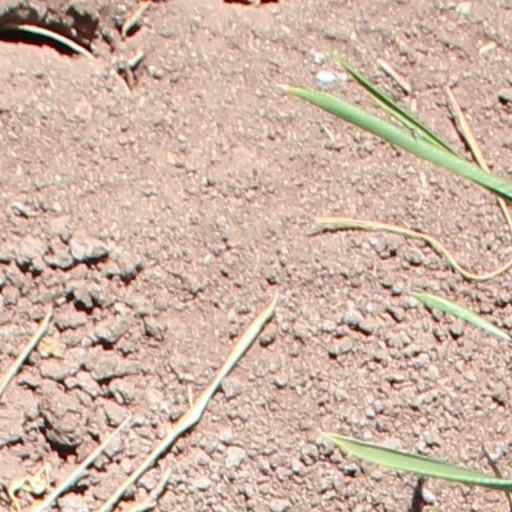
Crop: wheat